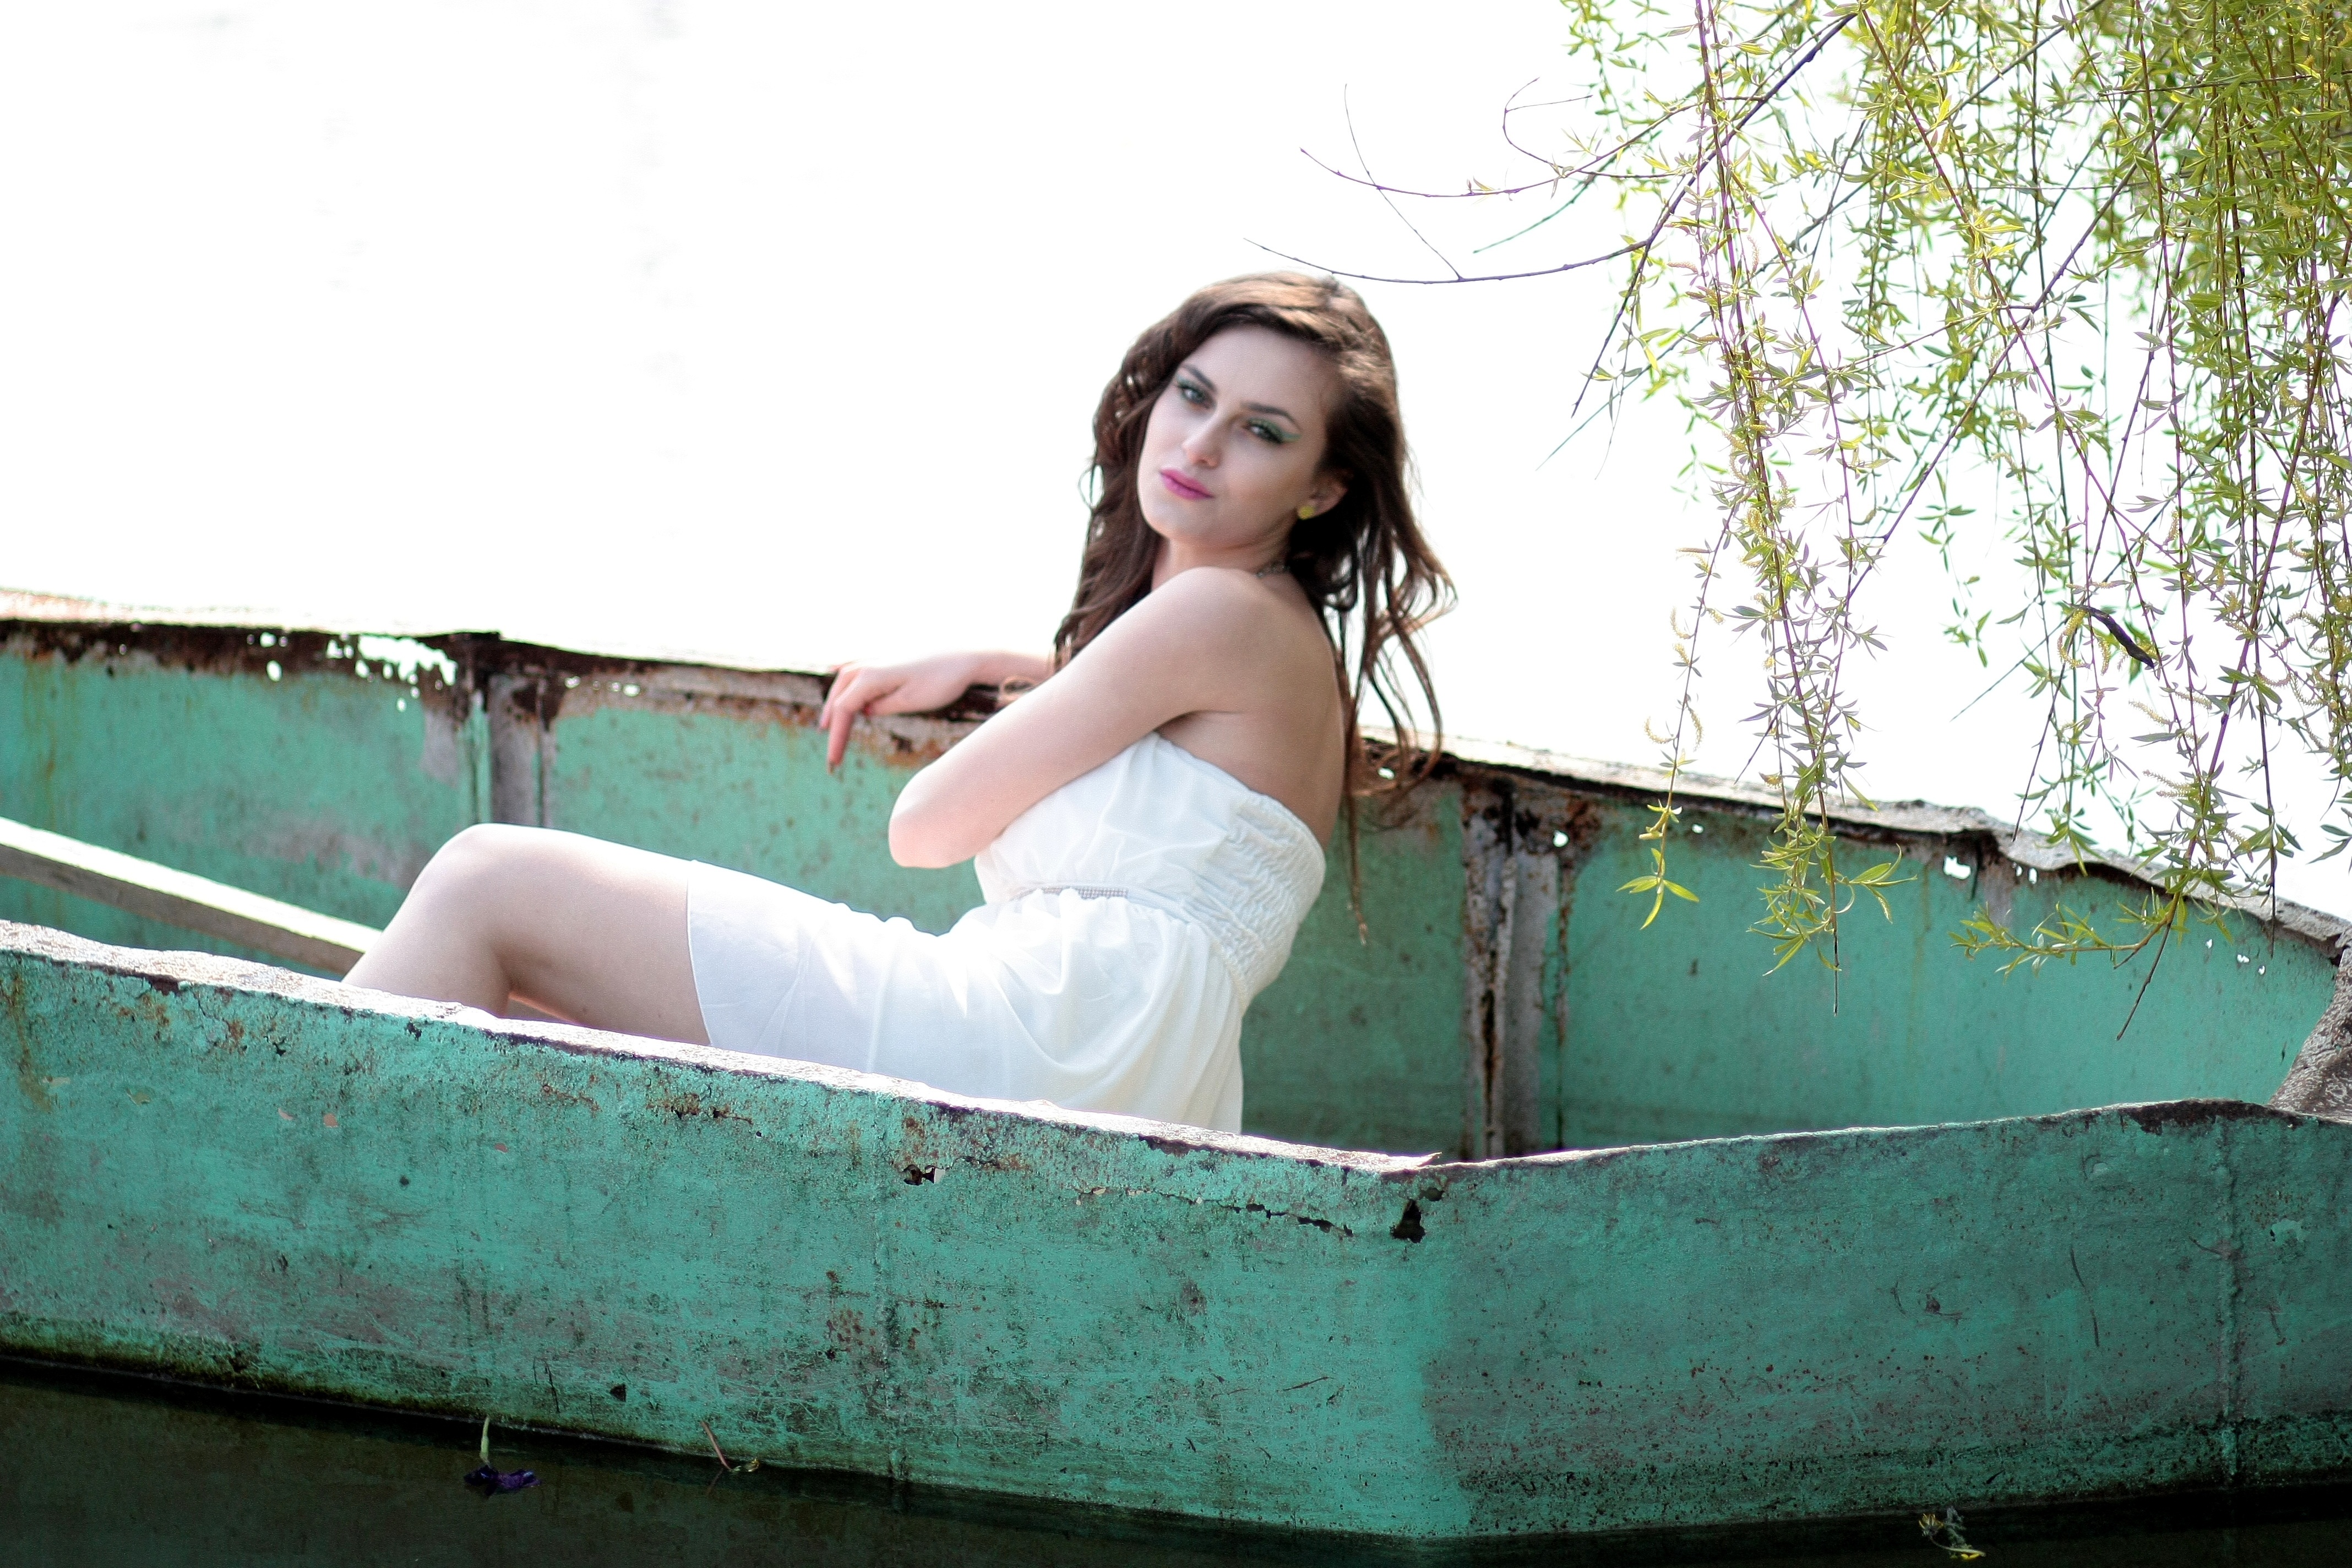
water, girl, boat, photography, leg, model, swimming pool, sitting, clothing, beauty, photo shoot, human positions